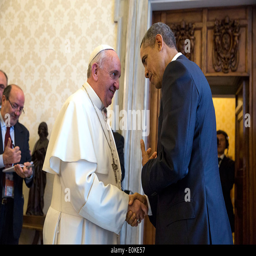
politician bids farewell to religious leader following a private audience